Birth certificate

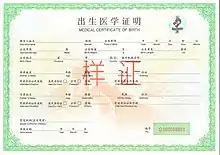

Due to the one-child policy, there are an estimated 8 million people whose birth went unregistered, mostly women, called "Heihaizi". They are not allowed to go to school or otherwise participate in the public sphere. The People's Republic of China issued its first medical birth certificate on 1 January 1996. Persons born prior to that date can obtain a birth certificate from a Chinese notary public by way of presenting their hukou and other supporting documents. The notary then proceeds to issue a notarial birth certificate based on the information contained in the said documentation. This notarial birth certificate is acceptable for immigration purposes.